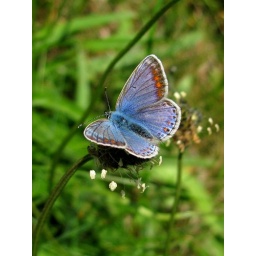
There were numerous of these unusually brightly-coloured female common blues at a road junction on Strumble Head in Pembrokeshire.